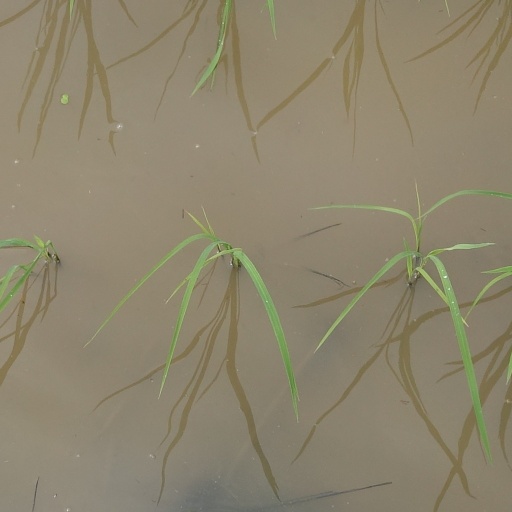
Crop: rice